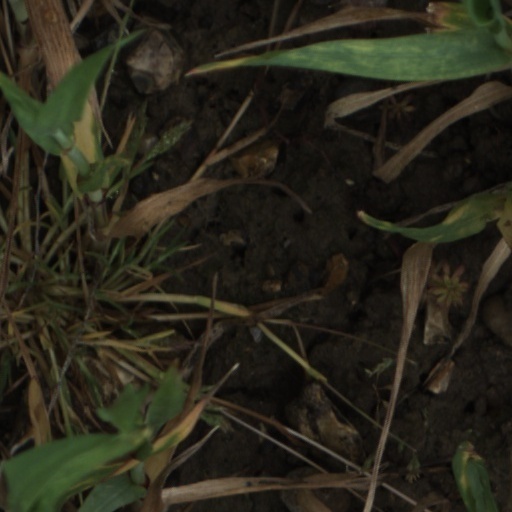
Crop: wheat